Panhard AML

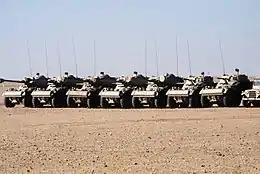
Saudi AML-90s and AML-60s donated to the Niger Armed Forces during Operation Desert Shield.

The $95 million Panhard deal proved instrumental in breaking existing preconceptions that the Arabian arms market was well protected by the UK. Gaullist circles heralded it as a major business and political success. In an interview in Beirut, Sultan bin Abdulaziz merely asserted that AMLs were selected as part of King Faisal's policy to strengthen the army with a greater infusion of modern arms. Saudi Army officials had preferred the heavier Saladin and appreciated its worthiness in desert conditions, but conceded the AML-90 was much cheaper. Panhard undertook the order amid much protest by pro-Israel lobbyists in France, who urged restraint in shipping arms to Arab bloc states likely to use them against Tel-Aviv. The sale was also challenged as a violation of Charles de Gaulle's Middle Eastern embargo, although the French government insisted it did not classify armoured scout cars as the same "heavy war materiel" covered by sanctions.